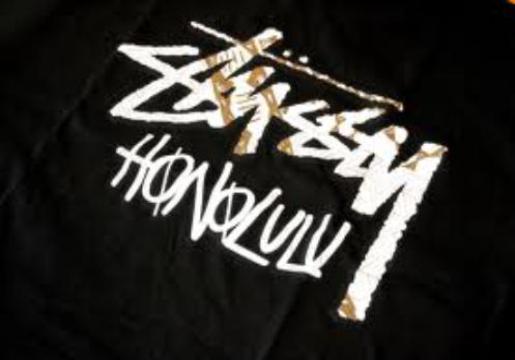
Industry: Clothes